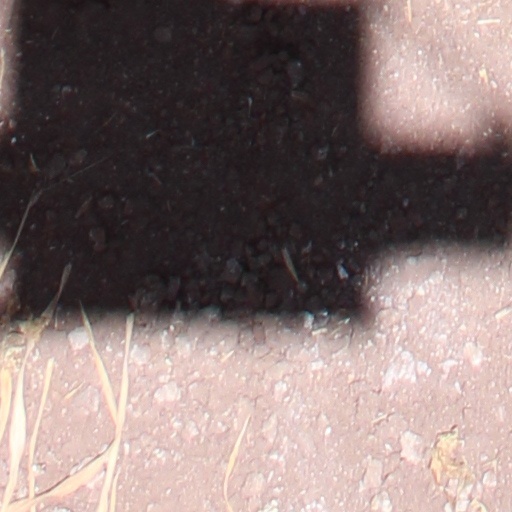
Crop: wheat